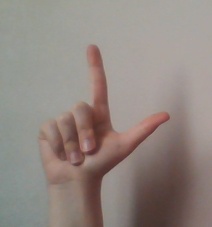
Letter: laam